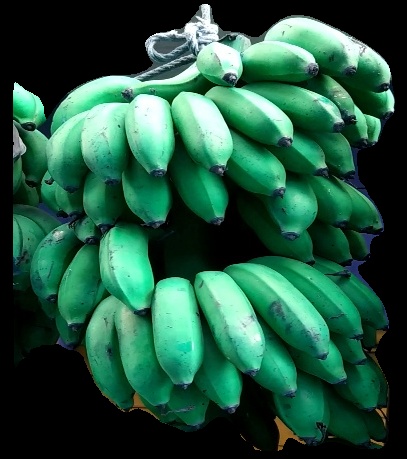
Variety: rasbale
Grade: grade2